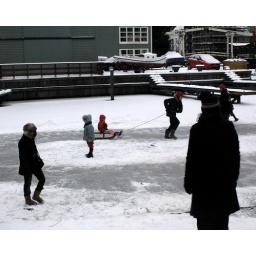
the girl in the middle was just standing there